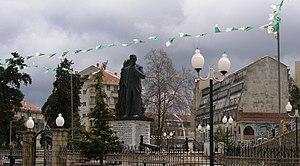
Place Abane Ramdane à Larbaa n At-Yiraten
Larbaâ Nath Irathen, anciennement Ichariwen, à l’époque coloniale française Fort-National, est une commune de Grande Kabylie, dans la wilaya de Tizi Ouzou, en Algérie.